Wonder Boy (2017 film)

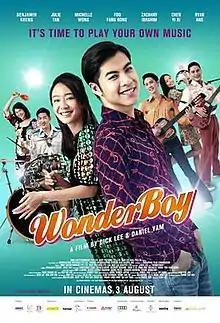
Theatrical release poster

Wonder Boy is a 2017 Singaporean coming-of-age musical film directed by Dick Lee in his directorial debut, and co-directed by Daniel Yam. An autobiographical film, it stars Benjamin Kheng as a younger version of Lee.